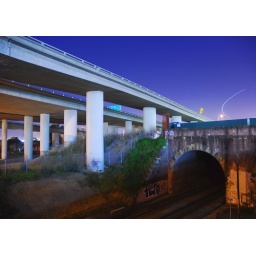
under highway 280 - dogpatch / potrero hill - san francisco, california